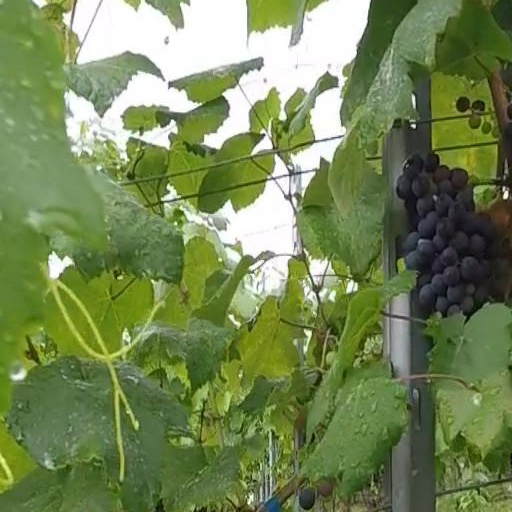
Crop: grape